Armando Iannucci

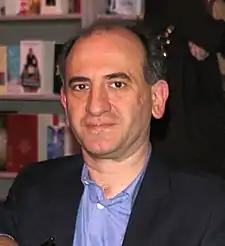
Iannucci in 2010

In 2000, he created two pilot episodes for Channel 4, which became "The Armando Iannucci Shows". This was an eight-part series for Channel 4 broadcast in 2001, written with Andy Riley and Kevin Cecil. The series consisted of Iannucci pondering pseudo-philosophical and jocular ideas and fantasies in between surreal sketches. Iannucci has been quoted as saying it is the comedy series he is most proud of making. He told "Metro" in April 2007: ""The Armando Iannucci Show" on Channel 4 came out around 9/11, so it was overlooked for good reasons. People had other things on their minds. But that was the closest to me expressing my comic outlook on life."